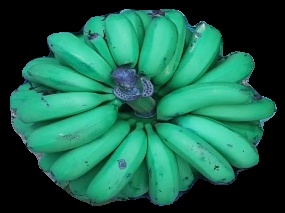
Variety: pachbale
Grade: grade2